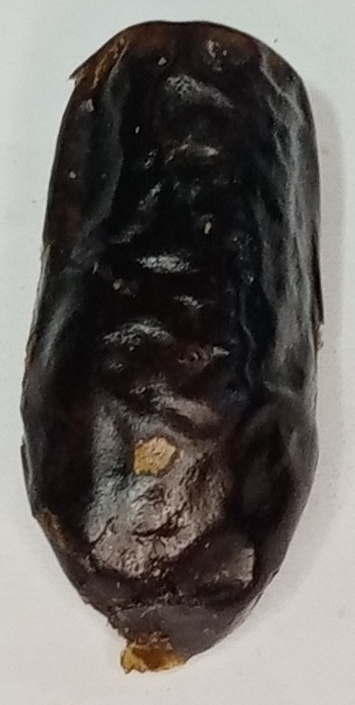
Variety: gajar
Size: large
Grade: grade-1